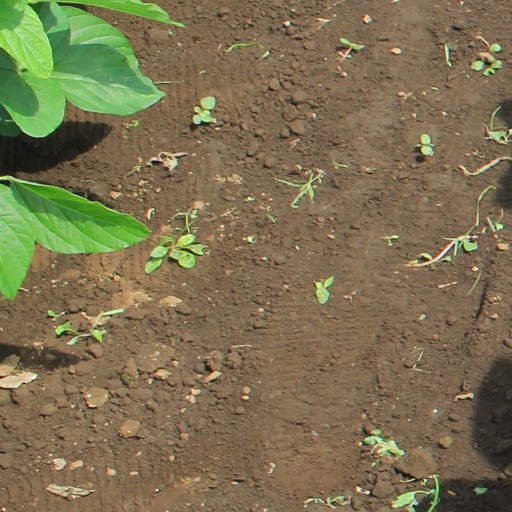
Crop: soybean